Cleggan Bay

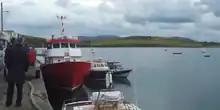
The bay from Cleggan pier

On the north side of the bay the "Cleggan Head walk" allow hikers to visit the area and crossing some private properties.